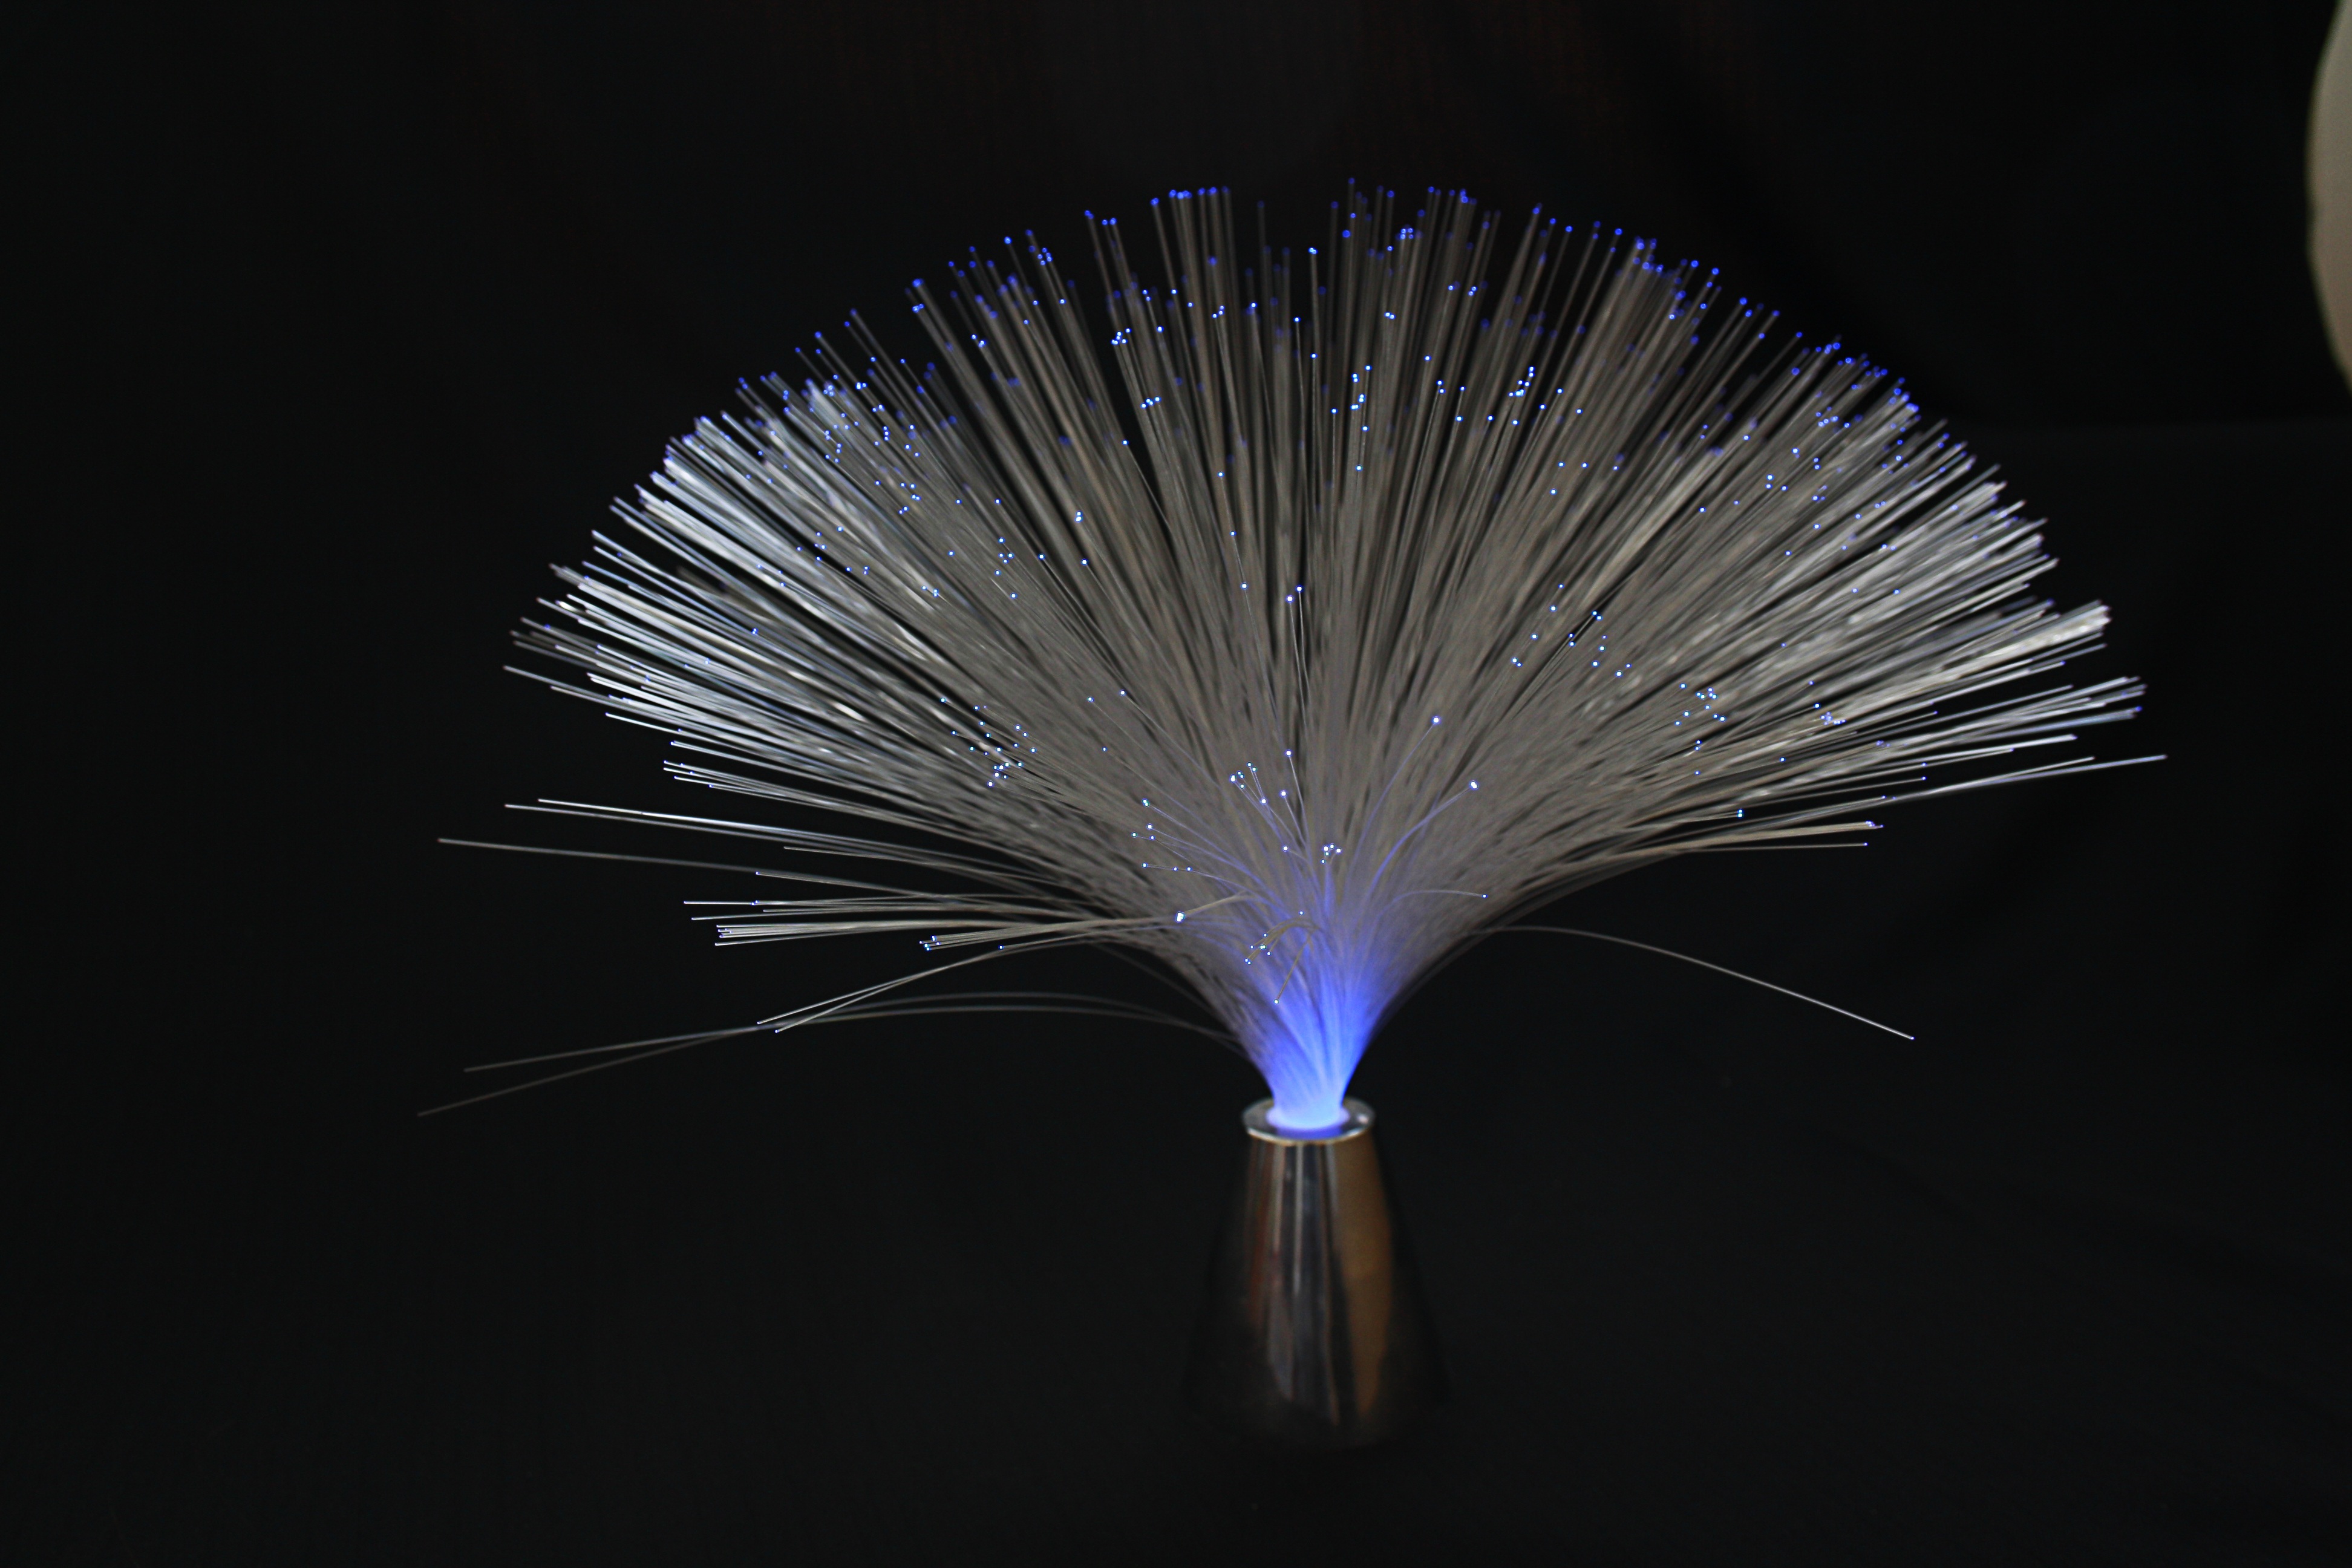
wing, light, cable, lamp, lighting, chrome, silver, light fixture, led, chandelier, fibers, macro photography, glass fiber, fiber optic lamp, light pipe